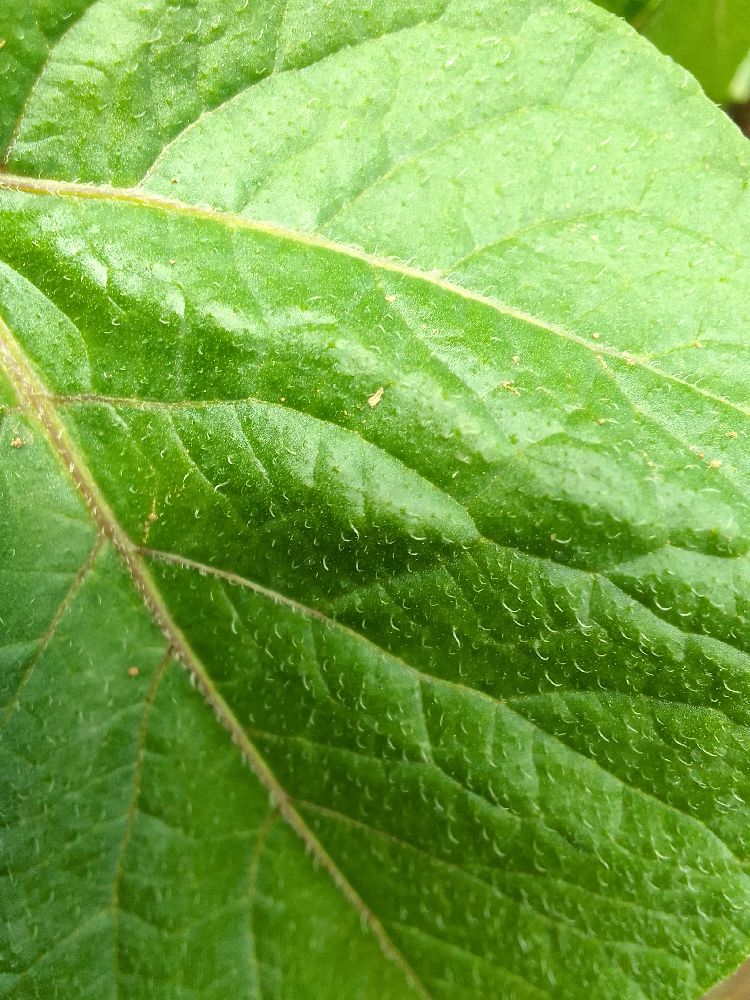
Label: Healthy